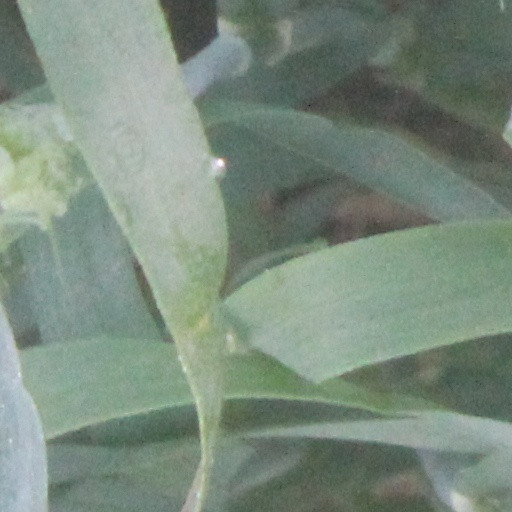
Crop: wheat